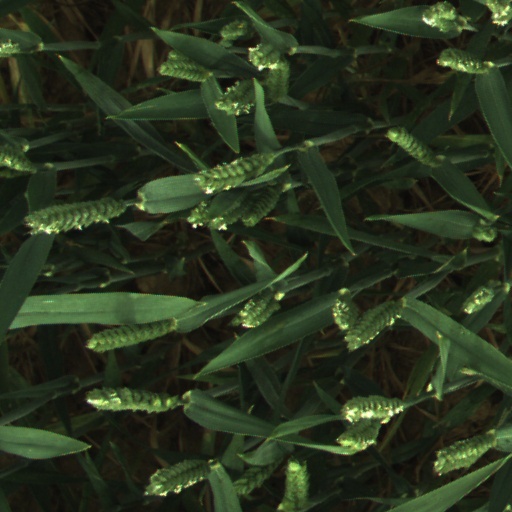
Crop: wheat